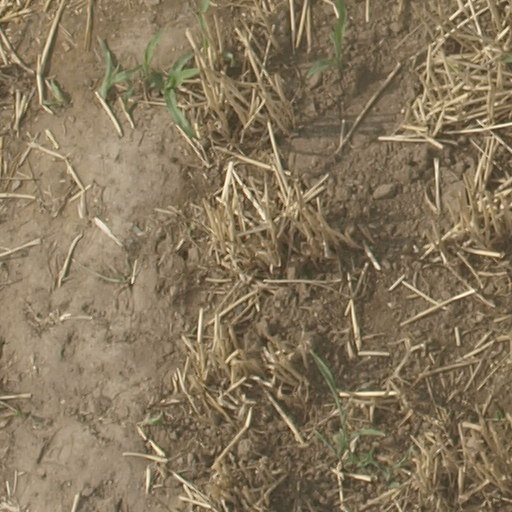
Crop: maize; corn